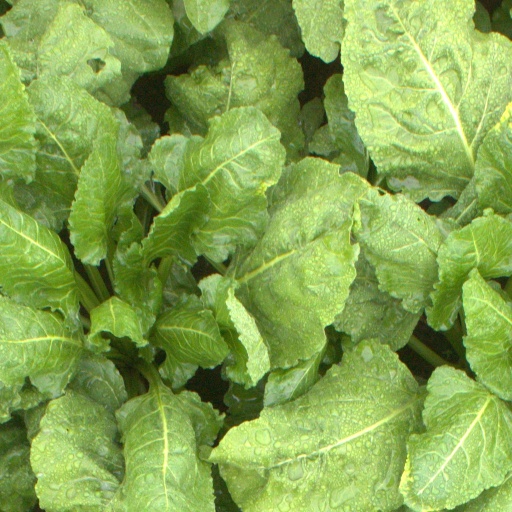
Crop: sugar beet